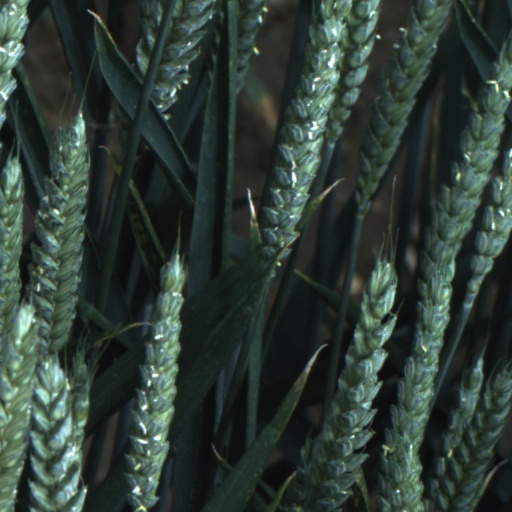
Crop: wheat